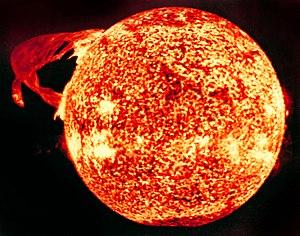
Une éruption solaire ou tempête solaire est un événement primordial de l'activité du Soleil. La variation du nombre d'éruptions solaires permet de définir un cycle solaire d'une période moyenne de 11,2 ans.
Un filament solaire est une structure magnétisée de l'atmosphère du Soleil, située dans la couronne mais dont la densité de matière est beaucoup plus importante que le milieu environnant. La matière est principalement composée d'hydrogène, de calcium, et de divers métaux sous forme de plasma. Ils se découpent en structure sombre sur le disque du Soleil, on dit qu'ils sont en absorption en Hα alors.